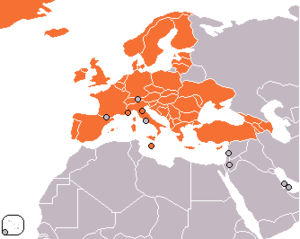
La Commission européenne de l’Aviation civileou Conférence européenne de l'aviation civile est une organisation européenne œuvrant à l'harmonisation de l'aviation civile en Europe. L'organisation a été fondée en 1955 et compte aujourd'hui 44 États membres.